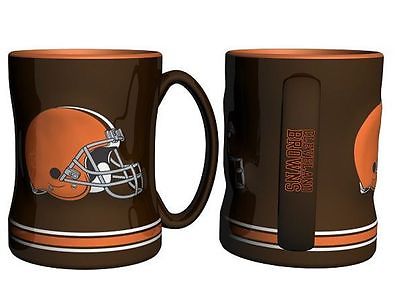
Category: mug